4-6-0

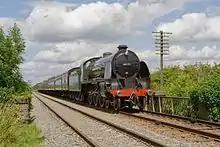
"King Arthur" class 30777 "Sir Lamiel"

The Royal State Railway of Siam/Thailand (RSR(S)), later the State Railway of Thailand (SRT) had three classes of 4-6-0 type locomotives in their fleet: